José Guirao

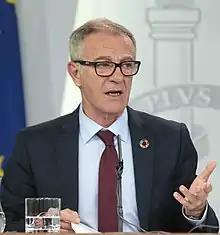
Guirao in 2019

José Guirao Cabrera (9 June 1959 – 11 July 2022) was a Spanish cultural manager and art expert who served as Minister of Culture and Sport in the government of Pedro Sánchez between 2018 and 2020. He was also Member of the Congress of Deputies.